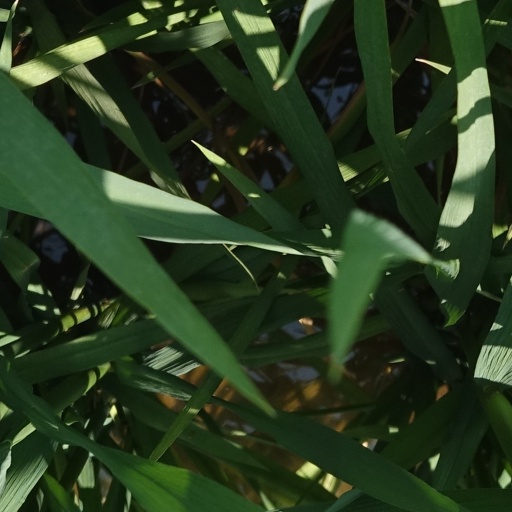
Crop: rice